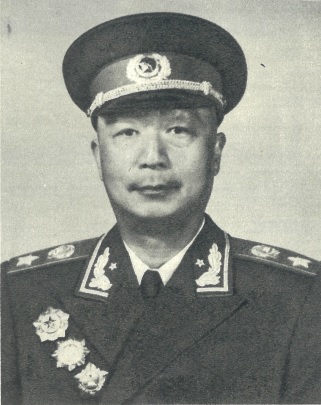
เนี่ย หรงเจิน

|honorific-prefix = จอมพล
|name= เนี่ย หรงเจิน
|native_name = 聂荣臻
|native_name_lang = zh-Hans-CN
|birth_date = 29 ธันวาคม พ.ศ. 2442
|death_date = 14 พฤษภาคม พ.ศ. 2535 (92 ปี)
|birth_place = ไฟล์:Flag of China (1889–1912).svg|25px เจียงจิน มณฑลเสฉวน ราชวงศ์ชิง|จักรวรรดิชิง
|death_place = ปักกิ่ง, ประเทศจีน|สาธารณรัฐประชาชนจีน
|image=Marshal Nie Rongzhen.jpg
|party = ไฟล์:Flag of the Chinese Communist Party (Pre-1996).svg|25px พรรคคอมมิวนิสต์จีน (2466)
|allegiance = ไฟล์:Flag of the Chinese Communist Party (Pre-1996).svg|25px พรรคคอมมิวนิสต์จีน
|serviceyears = พ.ศ. 2466–2530
|rank = ไฟล์:Marshal_rank_insignia_(PRC).jpg|48px จอมพลแห่งสาธารณรัฐประชาชนจีน
* กองพลที่ 115 กองทัพลู่ที่ 8
* กองทัพบกมณฑลทหารภาคเหนือ
* การกรีฑาทัพขึ้นเหนือ
* สงครามกลางเมืองจีน
** การเดินทัพทางไกล
* สงครามจีน–ญี่ปุ่นครั้งที่สอง
** สงครามร้อยกองทหาร
ไฟล์:1940_Nie_Ronzhen_in_NRA_uniform.jpg|thumb|เนี่ย หรงเจิ้น ในปี พ.ศ. 2483
เนี่ย หรงเจิน (; 29 ธันวาคม พ.ศ. 2442 – 14 พฤษภาคม พ.ศ. 2535) เป็นผู้นำทางทหารพรรคคอมมิวนิสต์จีนที่มีชื่อเสียงและเป็นหนึ่งในสิบหยวนช่วย|จอมพลของกองทัพปลดปล่อยประชาชนจีน เขาเป็นนายทหารกองทัพปลดปล่อยประชาชนคนสุดท้ายที่ยังมีชีวิตอยู่ซึ่งได้รับยศจอมพล
เขาเป็นหนึ่งในสมาชิกผู้ก่อตั้งพรรคคอมมิวนิสต์จีน มีบทบาทสำคัญในสงครามกลางเมืองจีน และพิธีสถาปนาสาธารณรัฐประชาชนจีน|การสถาปนาสาธารณรัฐประชาชนจีน เนี่ยดำรงตำแหน่งสำคัญหลายตำแหน่งตลอดอาชีพของเขา รวมถึงรัฐมนตรีว่าการกระทรวงกลาโหม และรองประธานคณะกรรมาธิการการทหารส่วนกลาง
== ประวัติ ==
จอมพลเนี่ย หรงเจิน เกิดเมื่อวันที่ 29 ธันวาคม พ.ศ. 2442 ในเขตเจียงจิน มณฑลเสฉวน (ปัจจุบันเป็นส่วนหนึ่งของฉงชิ่ง|นครฉงชิ่ง) เป็นบุตรชายผู้มีความรอบรู้และมีการศึกษาดีในครอบครัวที่ร่ำรวย เมื่ออายุได้ 20 ปีเนี่ยได้รับทุนการศึกษาจากพรรคสังคมนิยมและสมัครเข้ามหาวิทยาลัยทราวา (มหาวิทยาลัยแรงงาน) ในเมืองชาร์เลอรัว ประเทศเบลเยียม และด้วยเหตุนี้จึงสามารถเรียนวิทยาศาสตร์ในเมืองชาร์เลอรัวได้
=== ความโน้มเอียงทางการเมือง ===
โจว เอินไหลพักค้างคืนที่ชาร์เลอรัวและพบกับเนี่ย เนี่ยตกลงที่จะเข้าร่วมกลุ่มนักศึกษาชาวจีนในฝรั่งเศสในโครงการทำงานและศึกษา โดยที่เขาศึกษาด้านวิศวกรรมศาสตร์และเป็นผู้อยู่ในอุปถัมภ์ของโจว เขาเข้าร่วมพรรคคอมมิวนิสต์จีนในปี พ.ศ. 2466
เนี่ยสำเร็จการศึกษาจากวิทยาลัยการทหารกองทัพแดงโซเวียตและวิทยาลัยทหารแห่งสาธารณรัฐจีน|โรงเรียนการทหารหวงผู่ โดยเขาใช้เวลาช่วงแรกในตำแหน่งเจ้าหน้าที่ฝ่ายการเมืองของโรงเรียนการทหารหวงผู่
=== สงครามโลกครั้งที่สอง ===
=== สงครามกลางเมือง ===
=== โครงการนิวเคลียร์ของจีน ===
=== การกำจัดและการฟื้นฟูเกียรติภูมิ ===
=== ชีวิตส่วนตัว ===
== อ้างอิง ==

หมวดหมู่:นักการเมืองสาธารณรัฐประชาชนจีนจากฉงชิ่ง
หมวดหมู่:บุคลากรทางทหารของจีนในสงครามโลกครั้งที่สอง
หมวดหมู่:จอมพลแห่งสาธารณรัฐประชาชนจีน
หมวดหมู่:นักการเมืองพรรคคอมมิวนิสต์จีนจากฉงชิ่ง
หมวดหมู่:นายกเทศมนตรีกรุงปักกิ่ง
หมวดหมู่:บุคคลในสงครามกลางเมืองจีน
หมวดหมู่:นายพลกองทัพเส้นทางที่แปด
หมวดหมู่:ศิษย์เก่ามหาวิทยาลัยนักรณรงค์คอมมิวนิสต์แห่งตะวันออก
หมวดหมู่:สมาชิกกรมการเมืองที่ 12 ของพรรคคอมมิวนิสต์จีน
หมวดหมู่:สมาชิกกรมการเมืองที่ 11 ของพรรคคอมมิวนิสต์จีน
หมวดหมู่:สมาชิกกรมการเมืองที่ 8 ของพรรคคอมมิวนิสต์จีน
หมวดหมู่:รองประธานสภาประชาชนแห่งชาติ
หมวดหมู่:ฝังศพที่สุสานปฏิวัติปาเป่าซาน